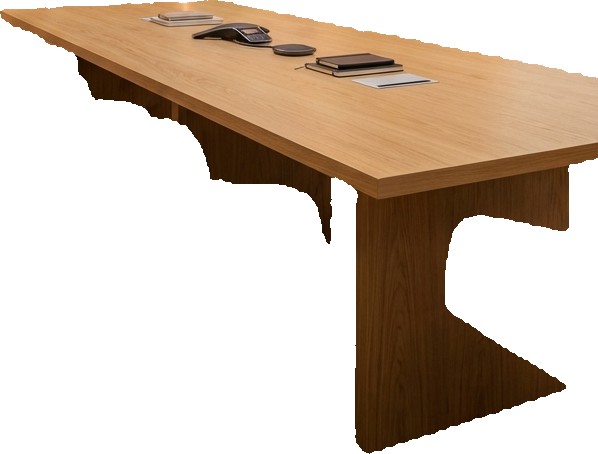
Surface category: table